Aerial cartwheel

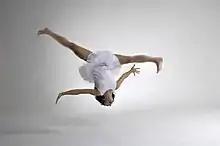
A dancer in mid-air performing an aerial cartwheel

An aerial cartwheel or side aerial is an acrobatic move in which a cartwheel is executed without touching hands to the floor. During the execution of a standard cartwheel, the performer's body is supported by the hands while transitioning through the inverted orientation whereas an aerial cartwheel, performer is airborne while inverted. To compensate for lack of support from the hands, leg momentum is employed to keep the performer airborne until the leading foot touches down. Aerial cartwheels can be executed while running or from a stationary, standing position. The front leg lunges and the back leg drives back creating momentum. Aerial cartwheels are also known by various other names, including "side flip", "side somersault", "air cartwheel", "no-hands cartwheels", or simply "aerials".